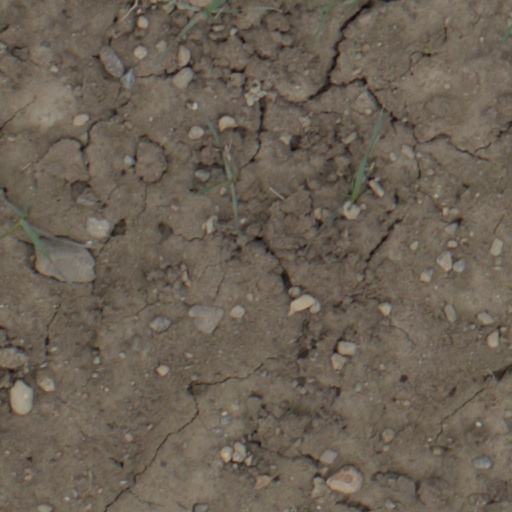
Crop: wheat